Stéphane Antiga

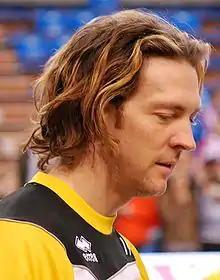
As PGE Skra Bełchatów player, 2009–10 PlusLiga season.

Stéphane Antiga (born 3 February 1976) is a French professional volleyball coach and former player. He was a member of the France national team from 1998 to 2010, and a participant in the Olympic Games Athens 2004. He serves as head coach for the Polish PlusLiga team, LUK Lublin.